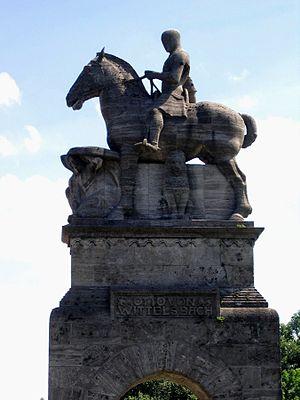
Le pont des Wittelsbach, qui doit son nom à la famille royale bavaroise des Wittelsbach, est un pont en arc traversant l’Isar à Munich. Le pont des Wittelsbach relie la rive gauche d'Isarvorstadt de l'Isar à la rive droite.
Cet article recense les statues équestres en Allemagne.